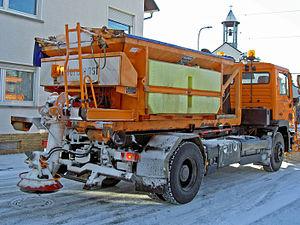
Le déneigement est un travail consistant à déblayer la neige. Ce travail implique principalement d'enlever la neige sur et autour des habitations, des voies carrossables et des trottoirs. Le déneigement des routes se fait généralement en repoussant la neige le long de la bordure de la route, en l'emportant ensuite dans des camions et en effectuant finalement le salage des routes.
La conduite en hiver est l'ensemble des règles particulières à appliquer lors de la conduite d'un véhicule automobile par un temps hivernal. Les principales particularités sont liées:
Dans le domaine routier, le salage est l’action de répandre un fondant routier, du sel en l’occurrence, sur la chaussée afin de faire fondre la pellicule de glace ou de neige compactée.